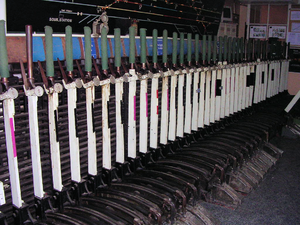
Un poste d’aiguillage à commandes individuelles, ou plus simplement poste à commandes individuelles, permet de réaliser un passage d'une circulation en disposant un à un l’ensemble des appareils de voies et des signaux qui composent le passage. Il s'oppose ainsi au poste à itinéraires qui réalise le passage par une action sur un seul organe de commande.